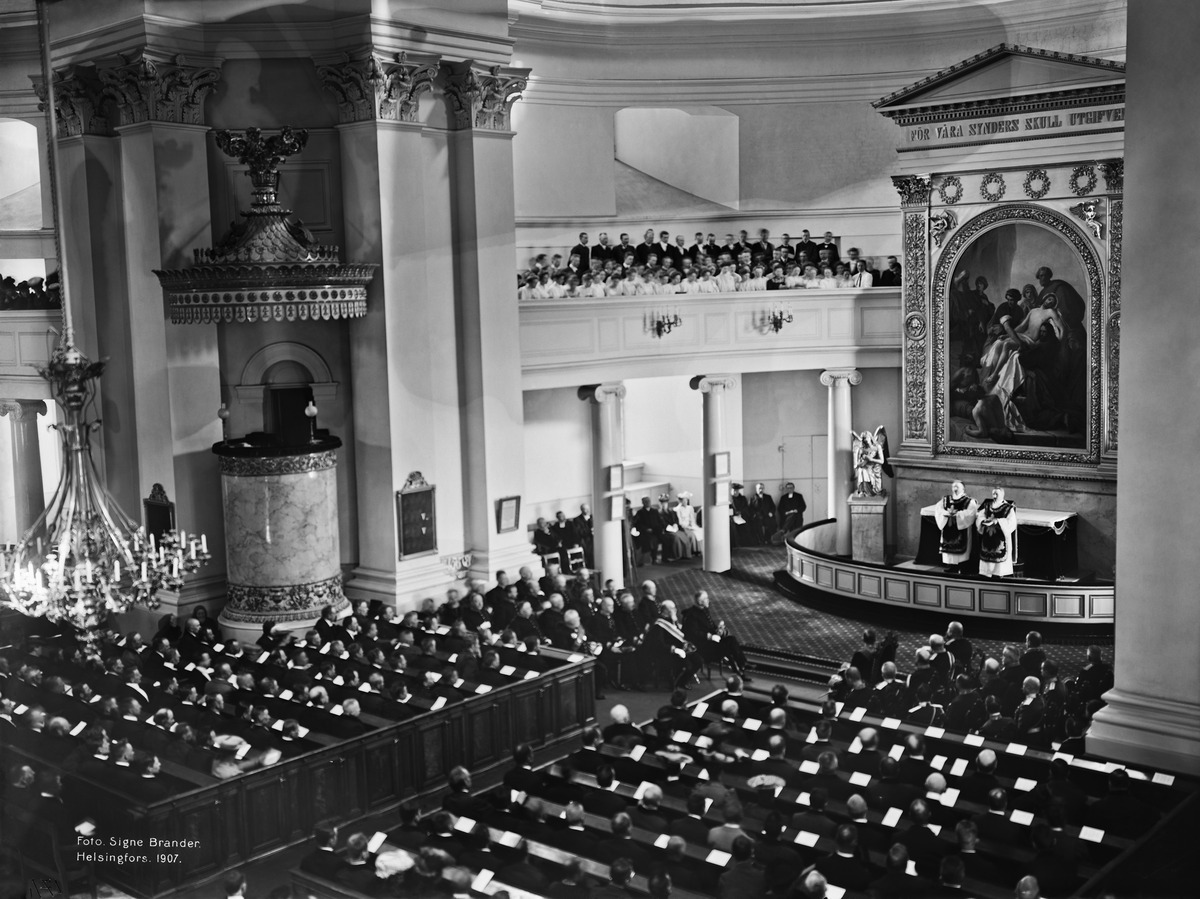
Ensimmäisten yksikamaristen valtiopäivien avajaisjumalanpalvelus Nikolainkirkossa (Helsingin Tuomiokirkossa)
sisällön kuvaus: Ensimmäisten yksikamaristen valtiopäivien avajaisjumalanpalvelus Nikolainkirkossa (Helsingin Tuomiokirkossa) mustavalkoinen
Kuvaaja: Brander, Signe, valokuvaaja
Ajankohta: kuvausaika 25.05.1907
Paikka: Suomi, Uusimaa, Helsinki, Kruununhaka Helsinki
Aiheet: valtiopäivät, kirkkorakennukset, alttarit, saarnatuolit, jumalanpalvelukset